Water speed record

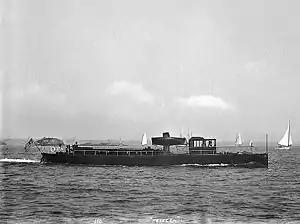
William Cogswell's steam yacht "Feiseen", which set a new world speed record on 25 August 1893 of

In 1911, a stepped planing hull, "Dixie IV", designed by Clinton Crane, became the first gasoline-powered vessel to break the water speed record.